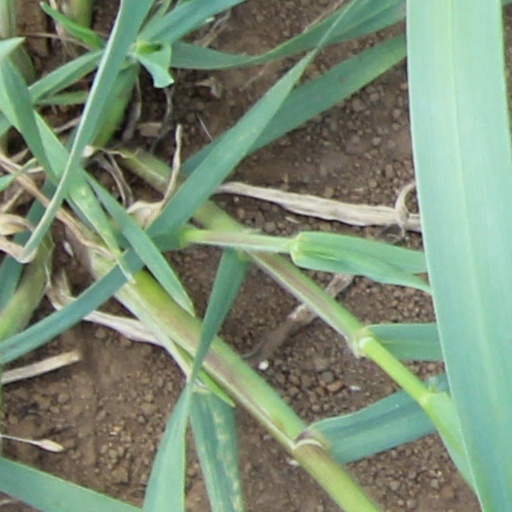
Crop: wheat